Stowaway (Fringe)

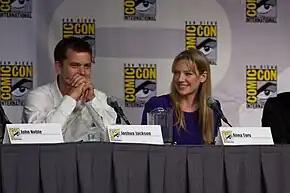
Joshua Jackson and Anna Torv's performances were mostly praised by critics.

Television critics' reviews for "Stowaway" were mostly positive. Writing for "Entertainment Weekly", Ken Tucker thought Anna Torv's Nimoy impression was "aces, very wry and amusing," and also praised Joshua Jackson's acting in response to it. Like Tucker, Noel Murray from "The A.V. Club" also praised Torv and Jackson's performances, and graded the episode with a B+, explaining it "was an effective episode despite all its metaphysical mumbo-jumbo [because] Dana's predicament was a legitimately tense one... As she stepped on the train, I didn't know if she was planning to save the passengers or send their souls a-scattering... the suspense itself was palpable". Murray however admitted that "if the "villain" weren't so sympathetic, or if the action weren't so breathless, or if I didn't find the Bellivia material so funny, I'd probably be annoyed by the wacky way the "Fringe" writers have found to bring William Bell back." Andrew Hanson of the "Los Angeles Times" noted of Torv that her "cadence of her words was dead on, and his/her interactions with everyone else in Fringe Division were pitch perfect." He praised other facets of the episode, including how "the weekly mysteries unfold like origami", and that introducing the prime's version of the Lincoln character allowed the audience "to see all the weirdness of "Fringe" through fresh eyes".